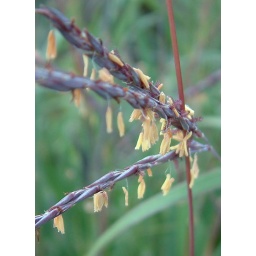
This beautiful grass was growing in the butterfly garden at the Conservation Center in Cape Girardeau Missouri.